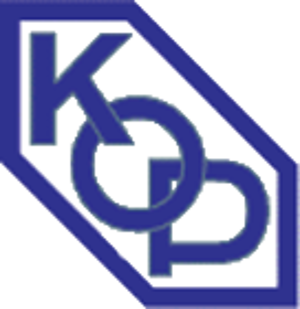
Le Lokomotiv Moscou est un club de football russe fondé en 1922 et basé à Moscou, capitale du pays.